Sharon Downtown Historic District

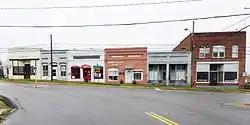
Sharon Downtown Historic District, March 2012

Sharon Downtown Historic District is a national historic district located at Sharon, York County, South Carolina. It encompasses nine contributing buildings in the central business district of Sharon. The buildings are predominantly masonry commercial buildings built between 1908 and 1944. The buildings are the First National Bank of Sharon, Shannon and Plexico Buildings, Love and Kennedy Buildings, Hope Building and Sims Hood Drugstore, and John S. Rainey Cotton Gin, Seedhouse and Office.